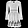
Label: Dress